Environmental issues in Wyoming

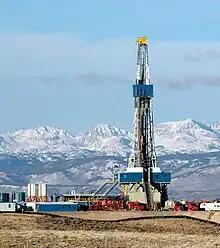
A drilling rig located in the Pinedale Anticline

Production in Wyoming's oil and gas industry grew from $7.3 billion to $17.6 billion between 2000 and 2006. The U.S. Census Bureau recorded a 73.1% increase in the population of Sublette County, Wyoming, from 5,920 to 10,247, between 2000 and 2010.